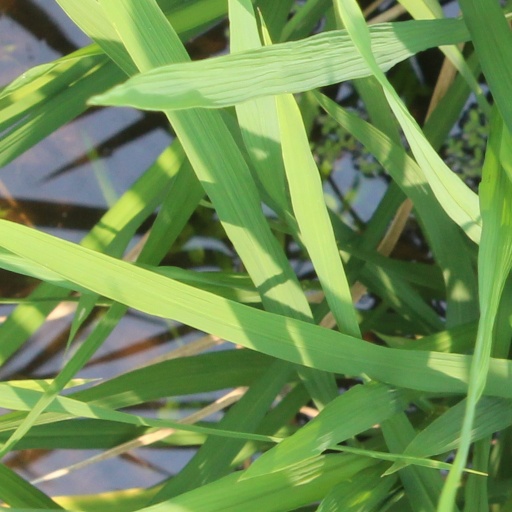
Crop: rice